Zipporah

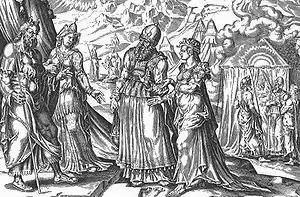
Miriam and Aaron complain against Moses, illustration from "The Bible and Its Story, Taught By One Thousand Picture Lessons" (1908)

After Moses succeeded in leading the Israelites out of Egypt, and won a battle against Amalek, Jethro came to the Hebrew camp in the wilderness of Sinai, bringing with him Zipporah and their two sons, Gershom and Eliezer. The Bible does not say when Zipporah and her sons rejoined Jethro, only that after he heard of what God did for the Israelites, he brought Moses' family to him. The most common translation is that Moses sent her away, but another grammatically permissible translation is that she sent things or persons, perhaps the announcement of the victory over Amalek. The word that makes this difficult is "shelucheiha", the sendings [away] of her.